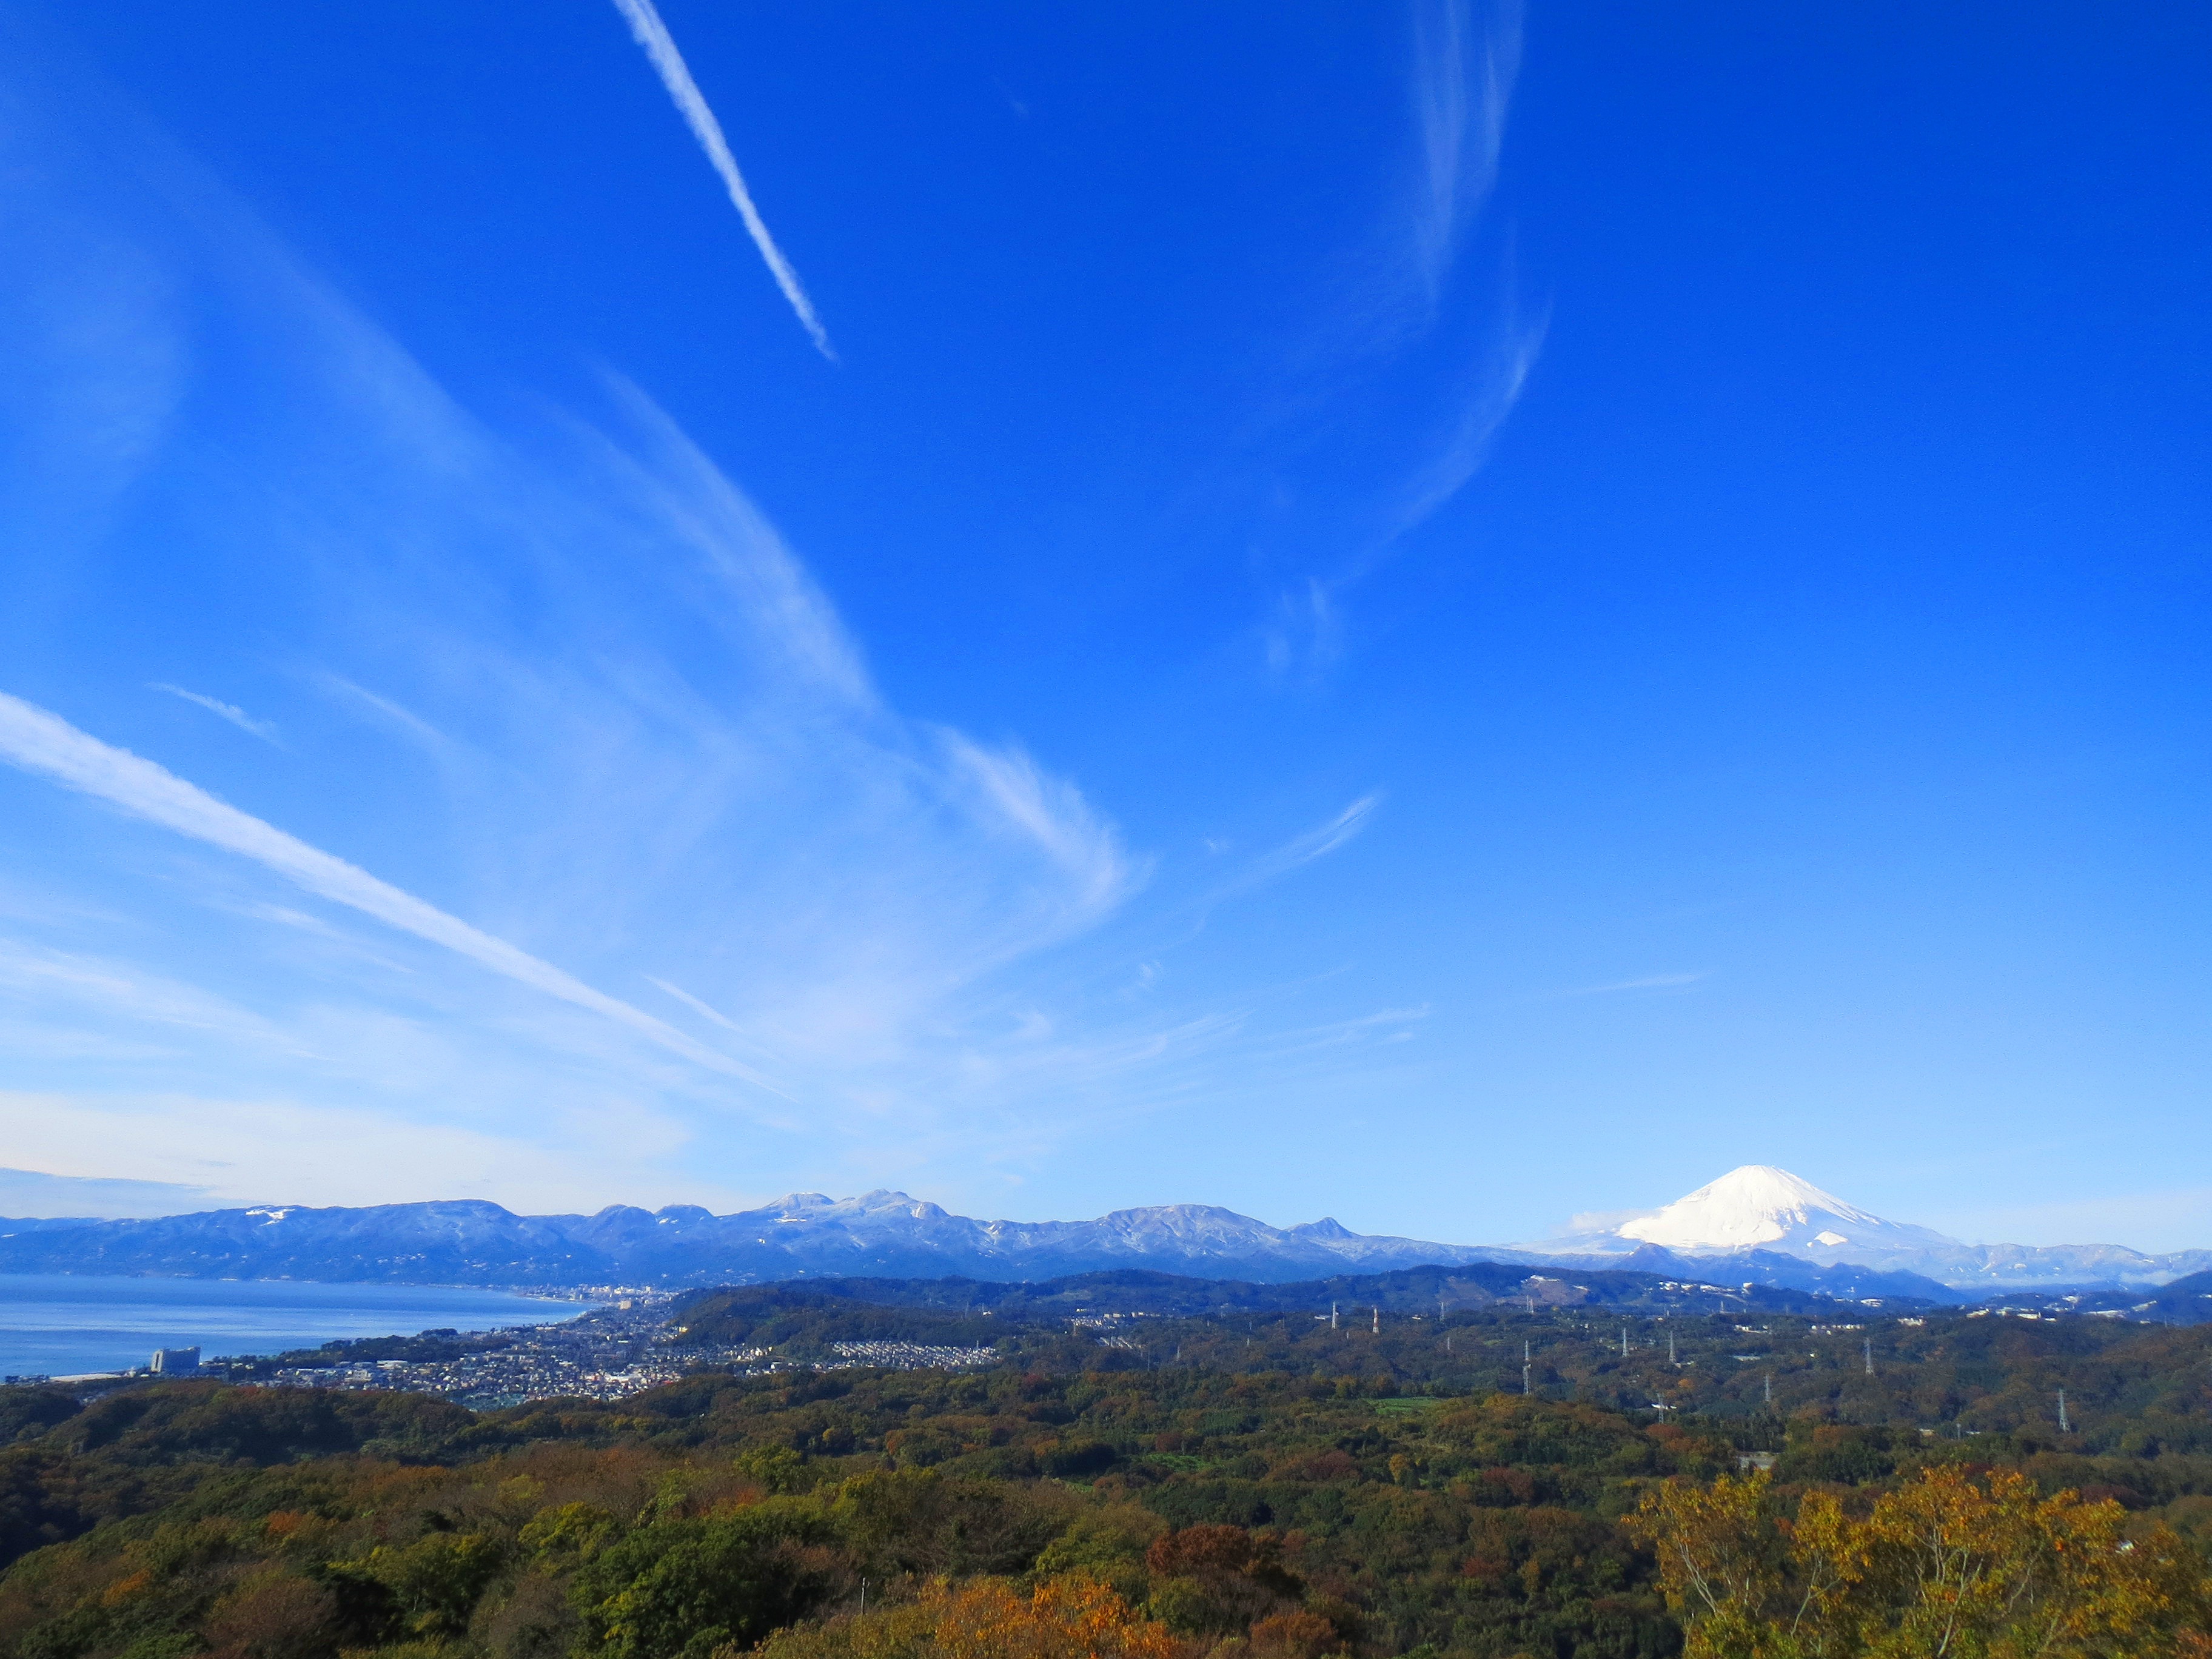
horizon, mountain, winter, cloud, sky, meadow, sunlight, hill, mountain range, japan, plateau, mt fuji, mountainous landforms, koma mountains, oiso, shonan nanpei